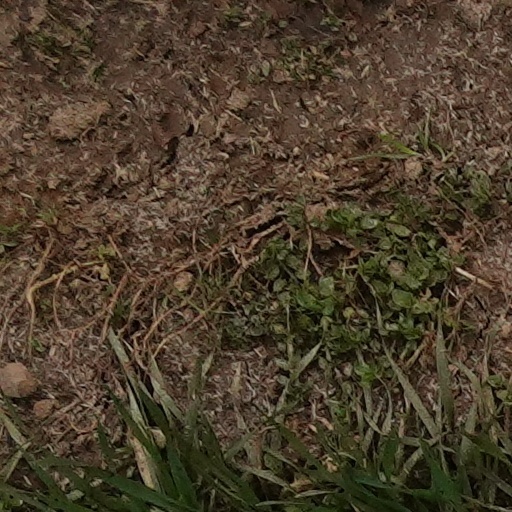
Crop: wheat